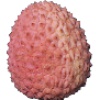
Label: Lychee 1